Gibson Style U

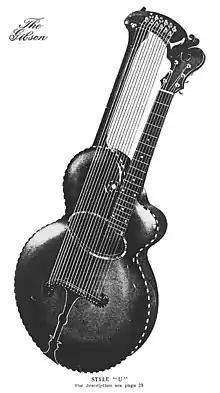
Gibson Style U (c. 1902) illustration on 1902/1903 Gibson catalog

The Gibson Style U was a harp guitar produced by the Gibson Mandolin-Guitar Company from 1902 until 1925. The Style U was produced in several different configurations over the years, with the most common variation having ten sub-bass strings. The tops were made of carved spruce and, although in the Gibson catalog the back and sides of the instrument were listed as being made of maple wood, most of them were built out of walnut. According to George Gruhn, Gibson expected the instrument to surpass the guitar as the next evolution of the instrument. It was the most expensive Gibson guitar produced until 1934 and appeared in the Gibson catalogs for sale from 1902 to 1937.